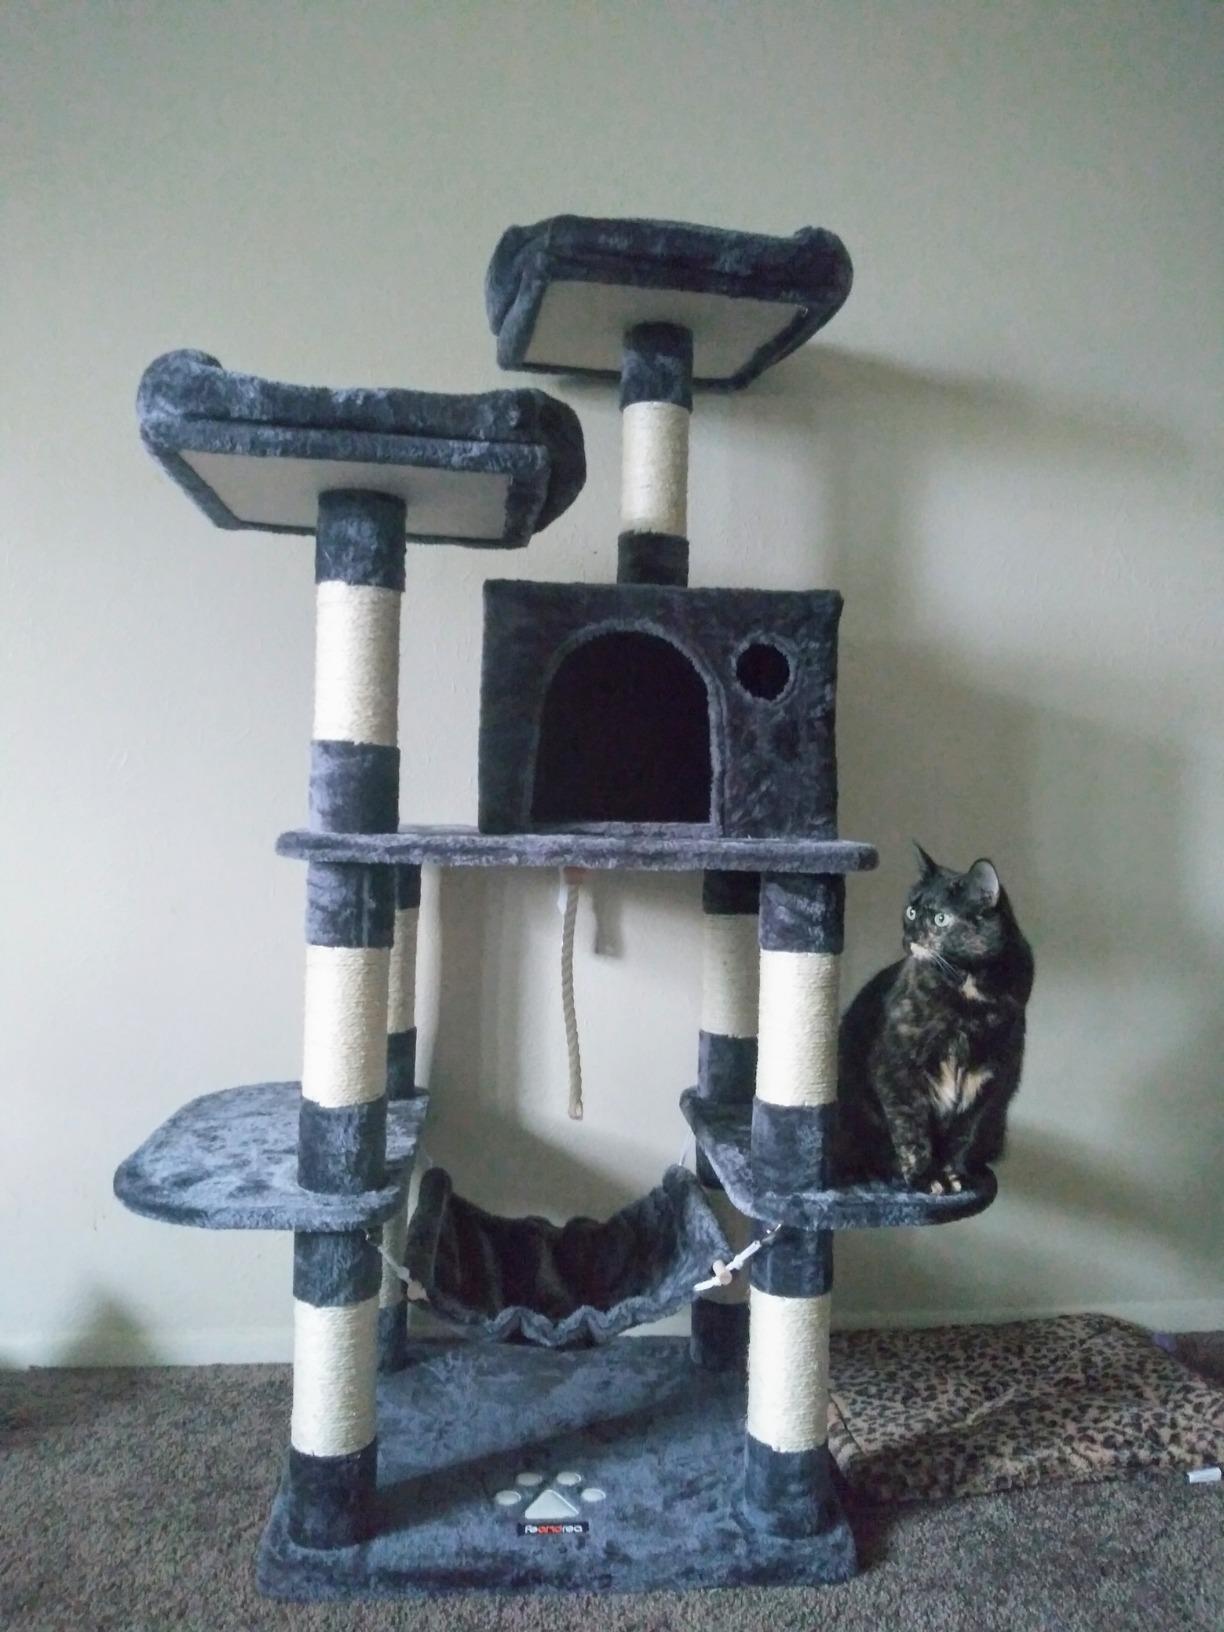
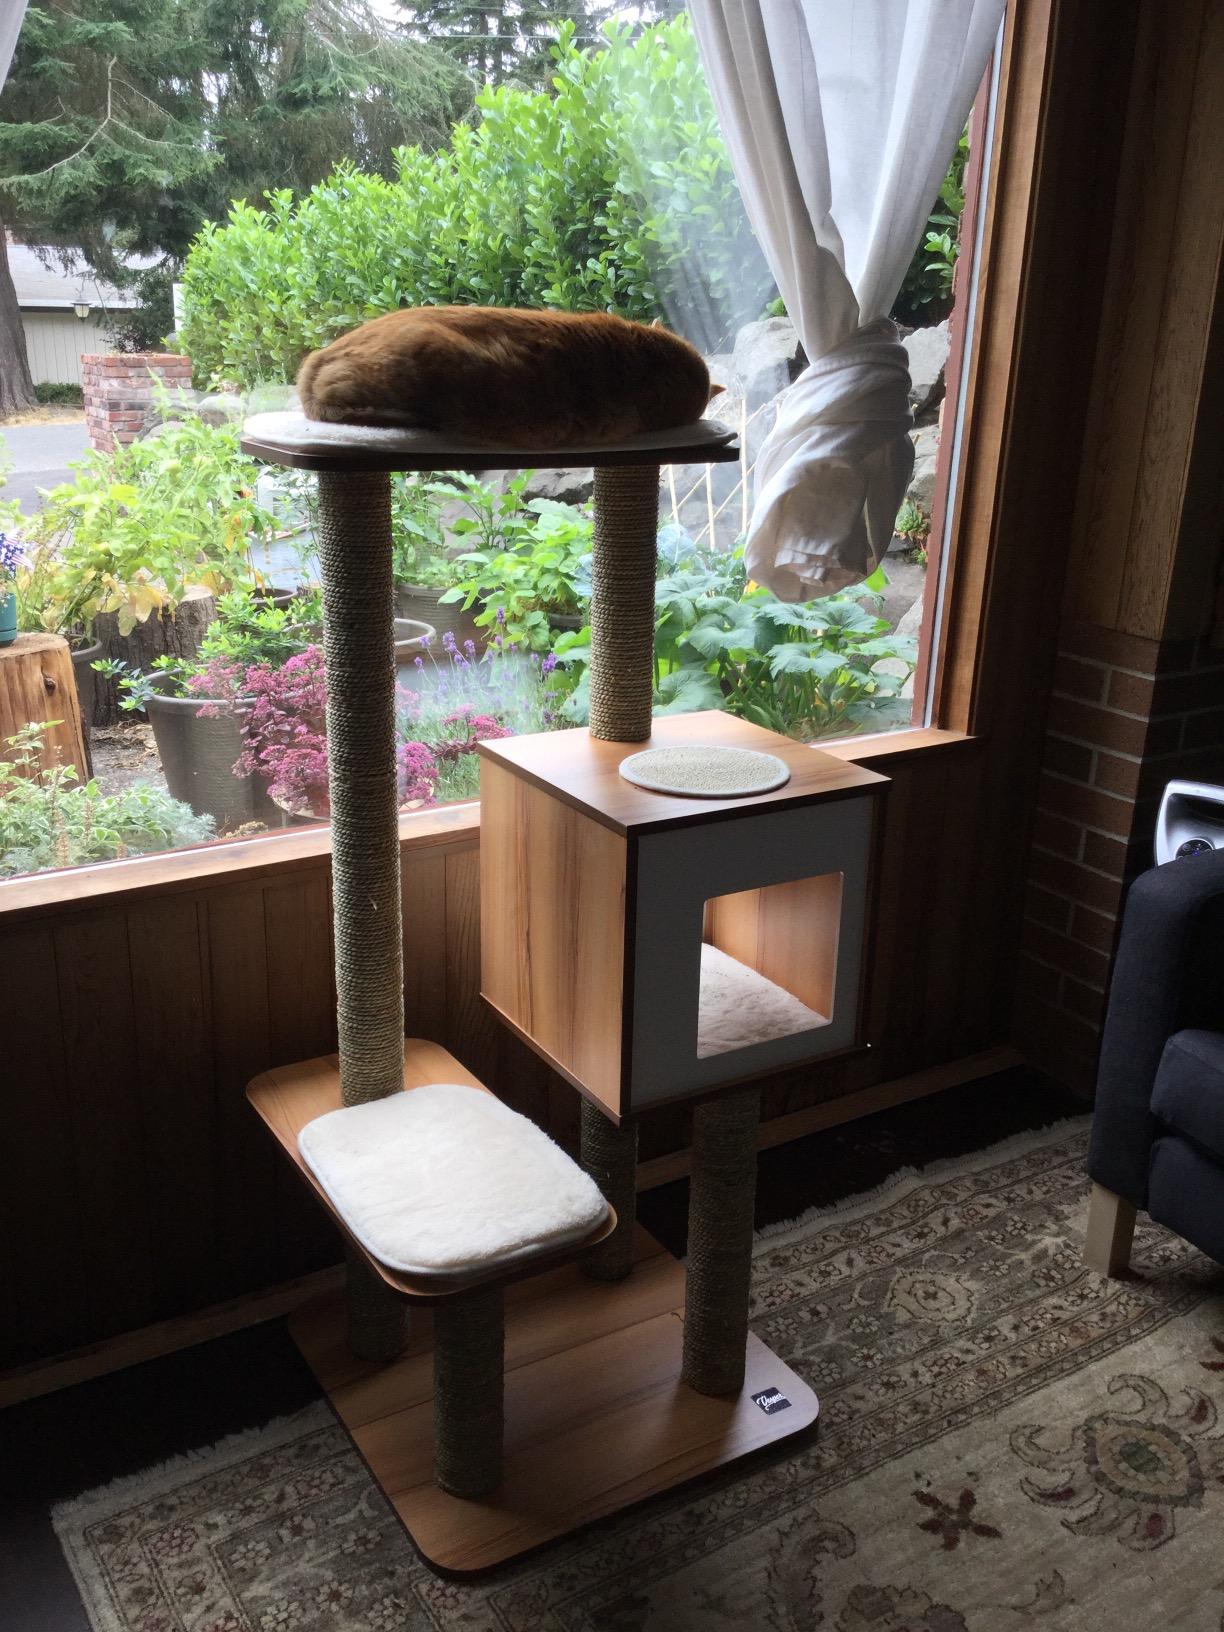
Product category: items_cat tree
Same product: no